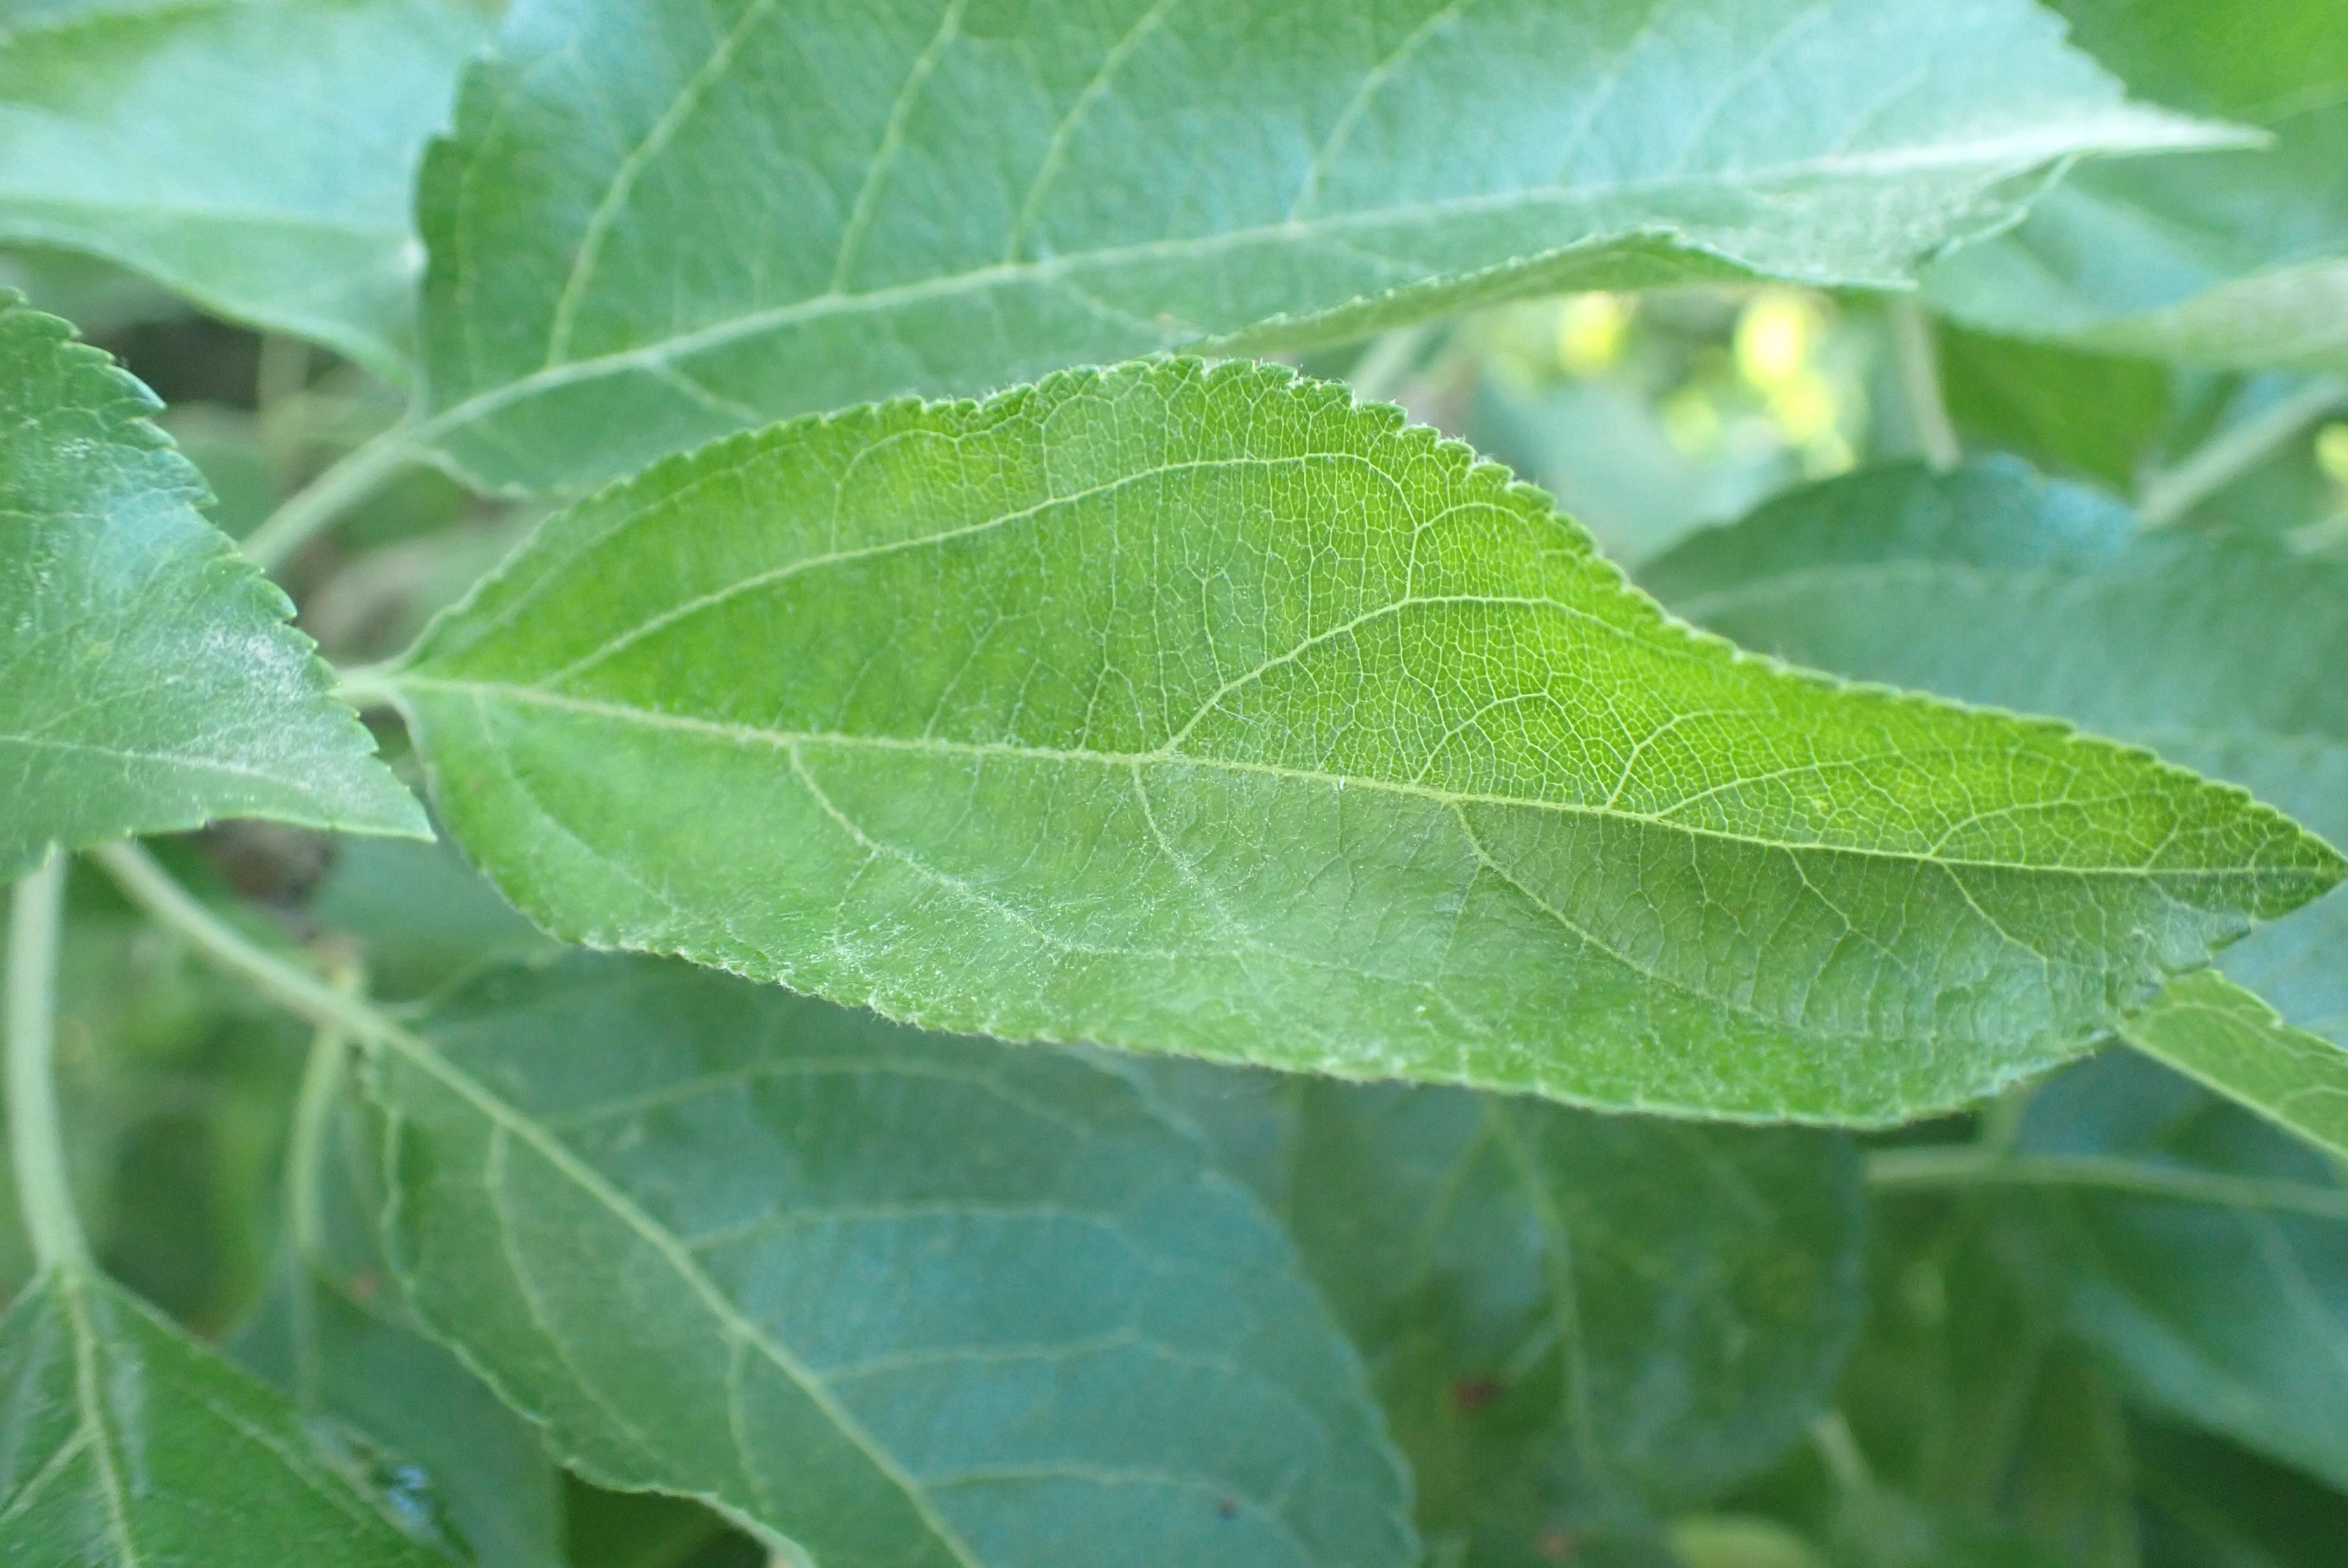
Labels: healthy